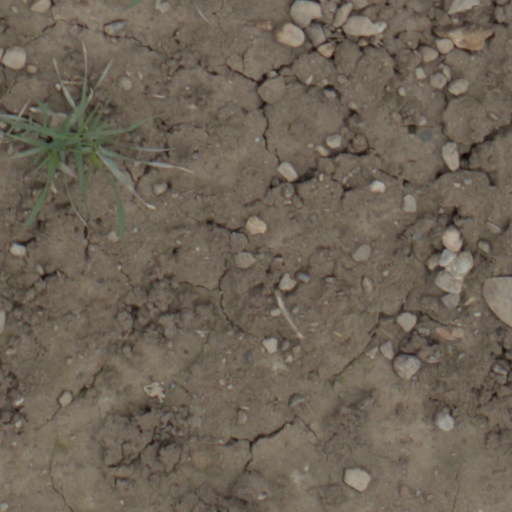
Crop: wheat